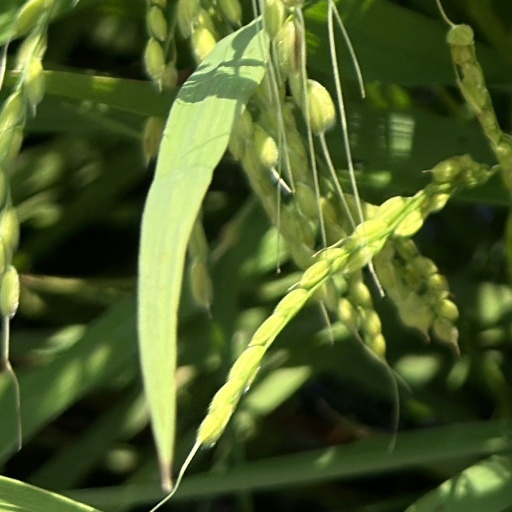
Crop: rice